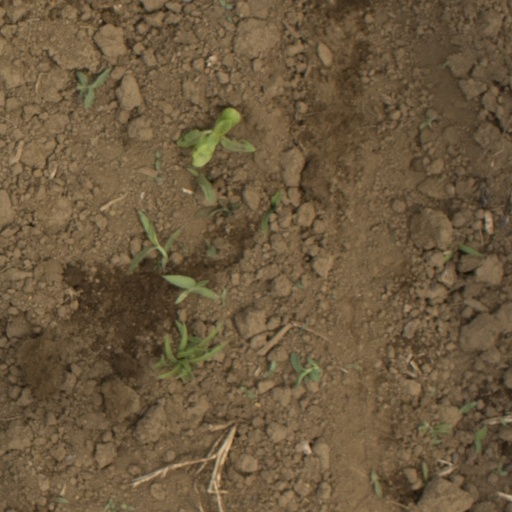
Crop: Jerusalem artichoke